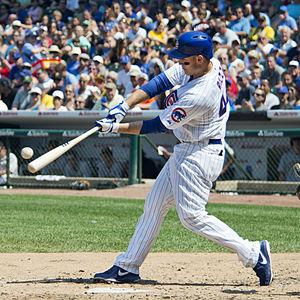
La saison 2014 des Cubs de Chicago est la 139ᵉ saison en Ligue majeure de baseball pour cette équipe. Elle est marquée par la célébration du 100ᵉ anniversaire du stade des Cubs, le Wrigley Field de Chicago, où un premier match de baseball fut joué le 23 avril 1914.